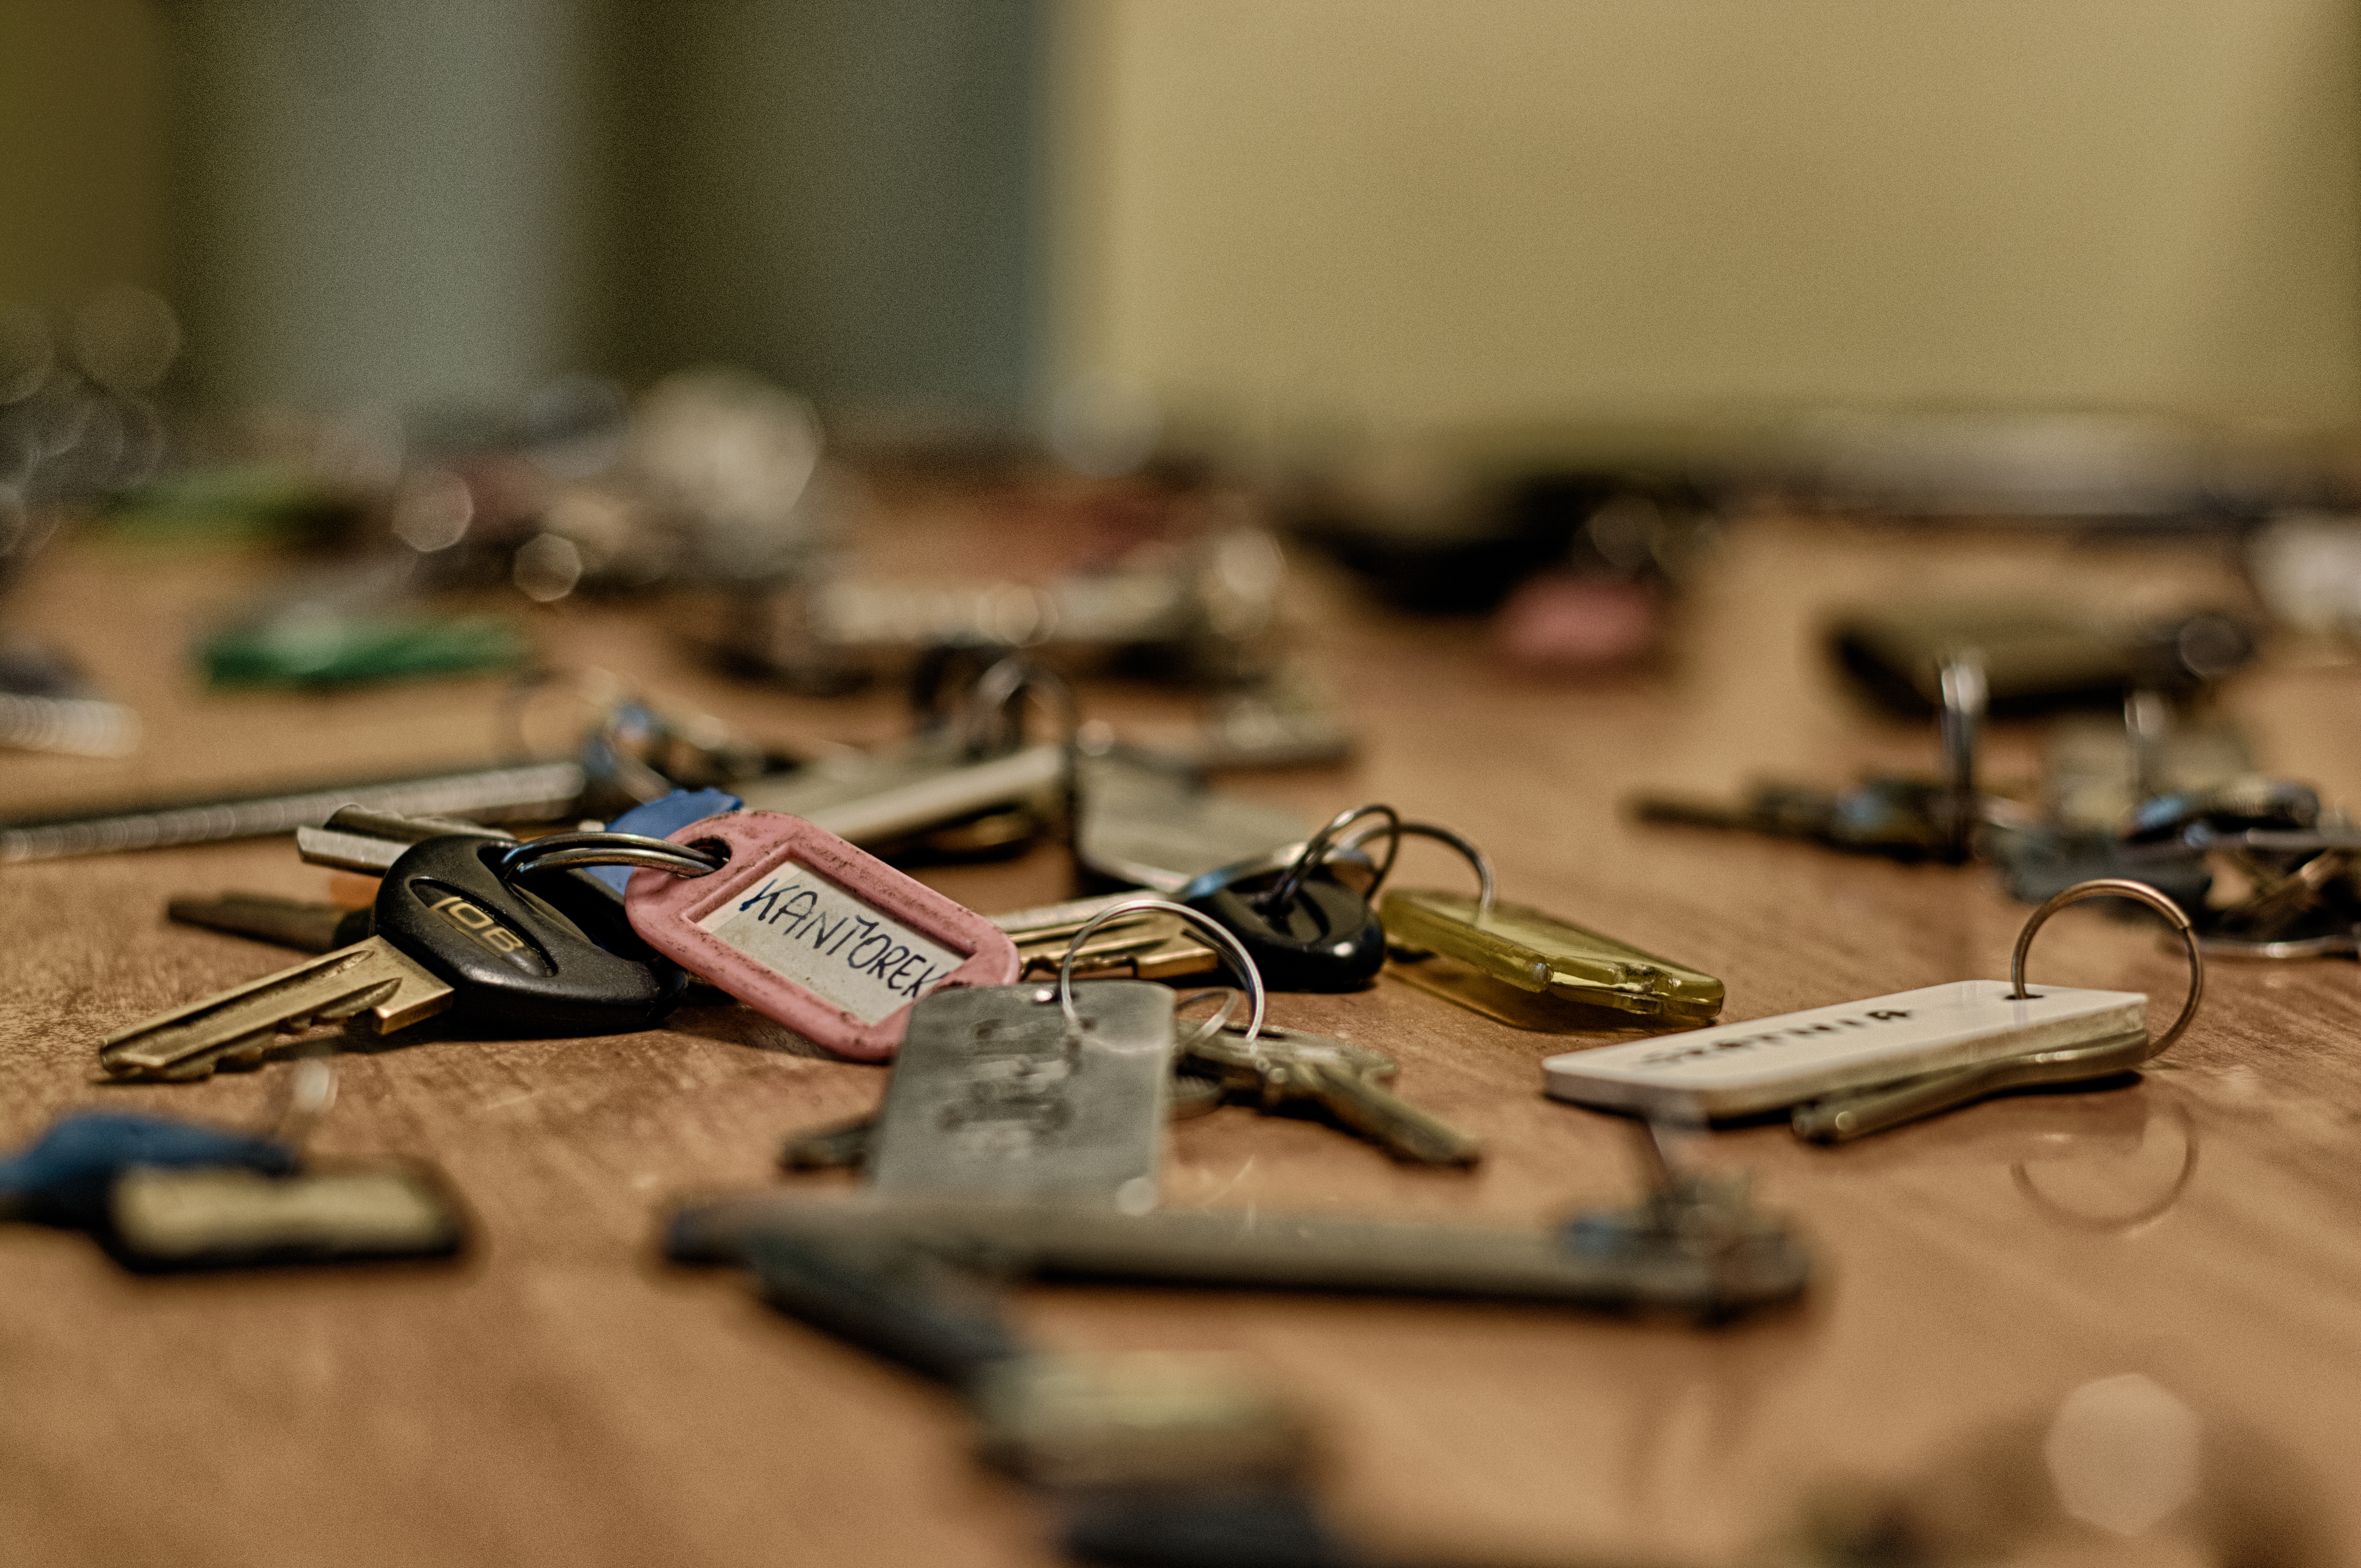
table, macro, toy, miniature, art, keys, firearm, key chains